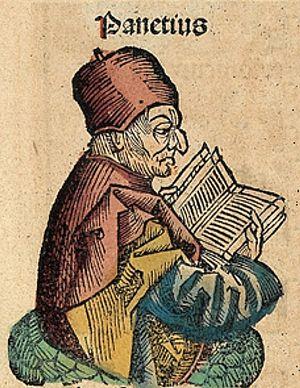
Le stoïcisme est une école de philosophie hellénistique fondée par Zénon de Kition au début du IIIᵉ siècle av. J.-C. à Athènes. Le stoïcisme est une philosophie de l'éthique personnelle influencée par son système logique et ses vues sur le monde naturel. Selon ses enseignements, en tant qu'êtres sociaux, la voie de l'eudaimonia pour les humains consiste à accepter le moment tel qu'il se présente, à ne pas se laisser contrôler par le désir de plaisir ou la peur de la douleur, à utiliser son esprit pour comprendre le monde et à faire sa part dans le plan de la nature, à travailler ensemble et à traiter les autres de manière juste et équitable.
Panétios de Rhodes est un philosophe stoïcien. Il relève, dans le mouvement stoïcien, du moyen-stoïcisme, qu'il instaure : Panétios mettait la physique au début de la philosophie. Il sera suivi par son disciple Posidonios.